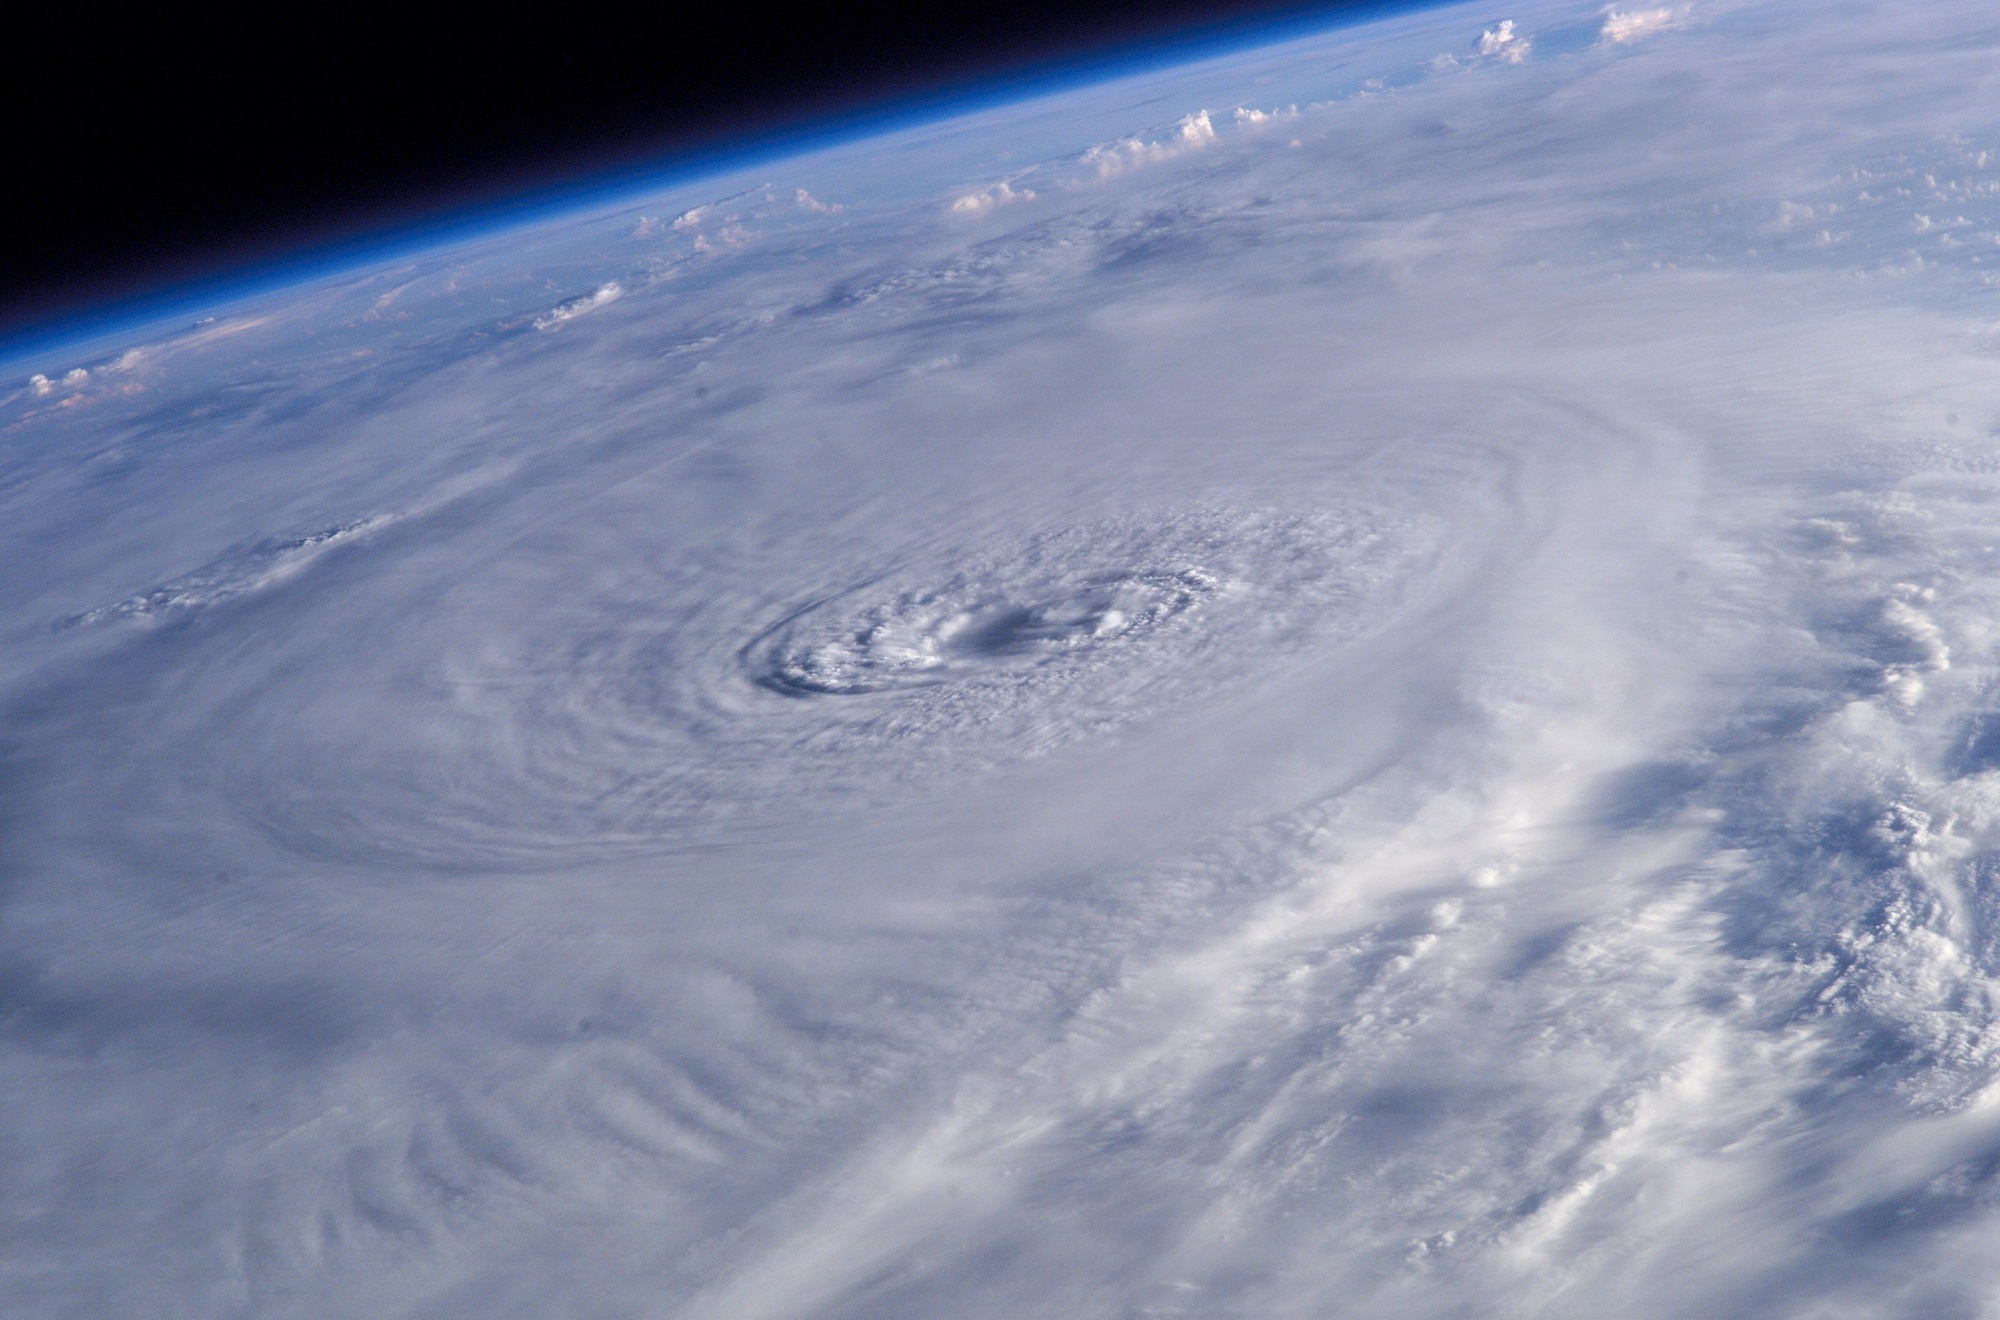
horizon, cloud, sky, atmosphere, space, weather, storm, cloudscape, outer space, clouds, earth, planet, international space station, atlantic ocean, astronomical object, 2002, hurricane lili, category 4, atmosphere of earth, geological phenomenon, wind wave